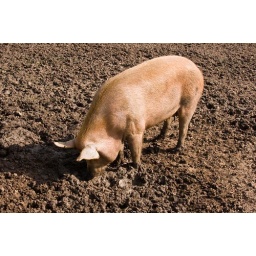
This was a green field before the pigs were turned loose in it !